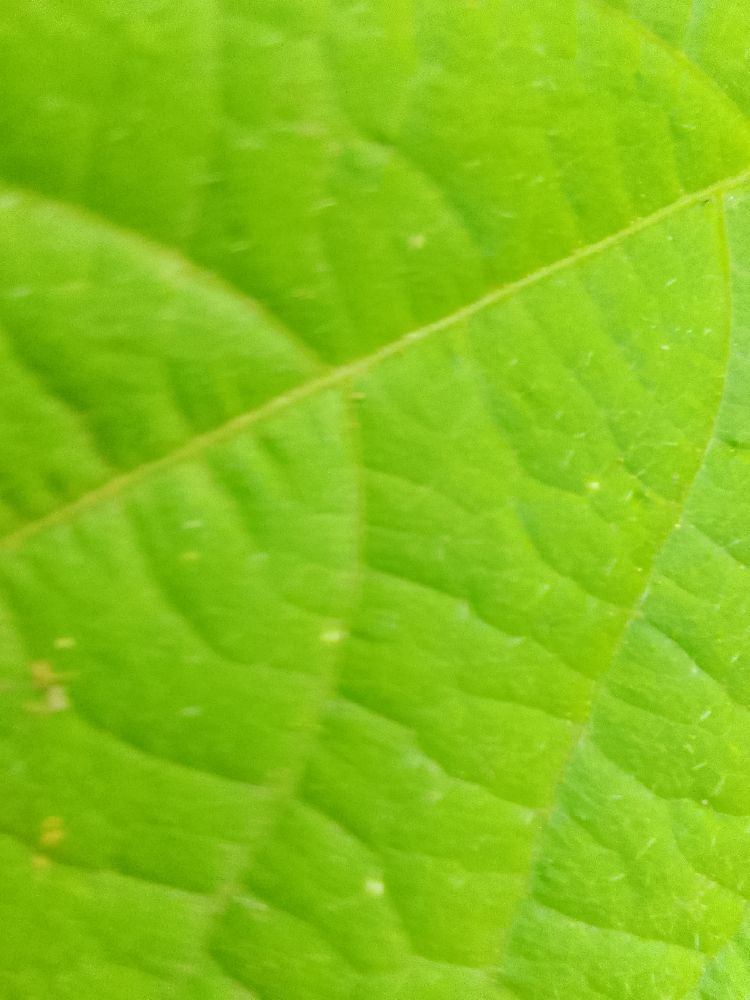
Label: healthy